Search for Malaysia Airlines Flight 370

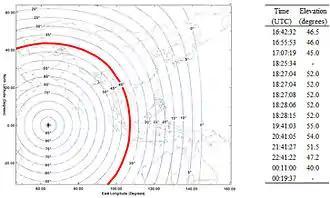
A map showing part of Asia, Australia, and the Indian Ocean with a semi-circle that spans from Central Asia (upper left), across Southeast Asia, and down to the southern Indian Ocean southwest of Australia. On the right is a table with two columns (time and elevation) for the transmissions.

On 11 March, "New Scientist" reported that, prior to the aircraft's disappearance, two reports about the engine status using the Aircraft Communications Addressing and Reporting System (ACARS) protocol had been automatically sent to engine manufacturer Rolls-Royce's monitoring centre in the United Kingdom.